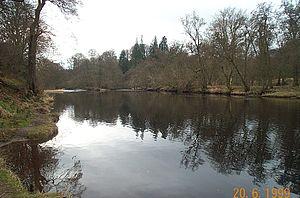
La Teith est une rivière en Écosse, principal affluent du fleuve la Forth.